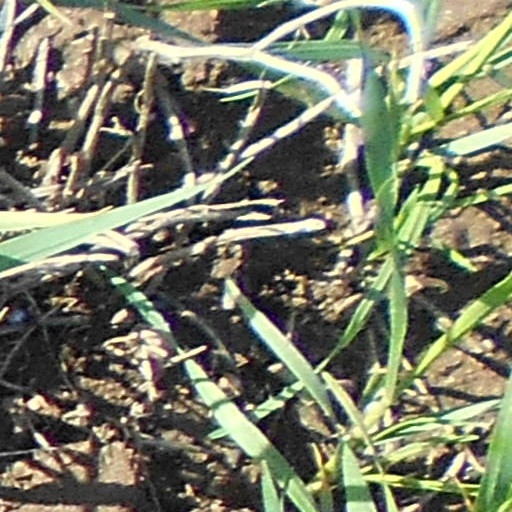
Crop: wheat